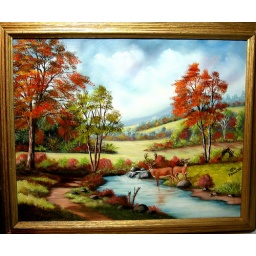
Wildlife, river scene with two deer standing near river,fall scene,signed,framed